Nain, South Australia

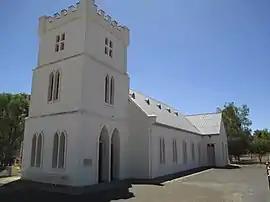
Nain Lutheran Church in 2015

Nain is a settlement west of Greenock in the northern Barossa Valley region of South Australia. It was first settled in the 1850s, mostly by German settlers moving from the Mount Barker area. The Nain "Zum Schmalen Wege" church operated from 1861 to 1893, and the present Nain church opened in 1856. Both have cemeteries.